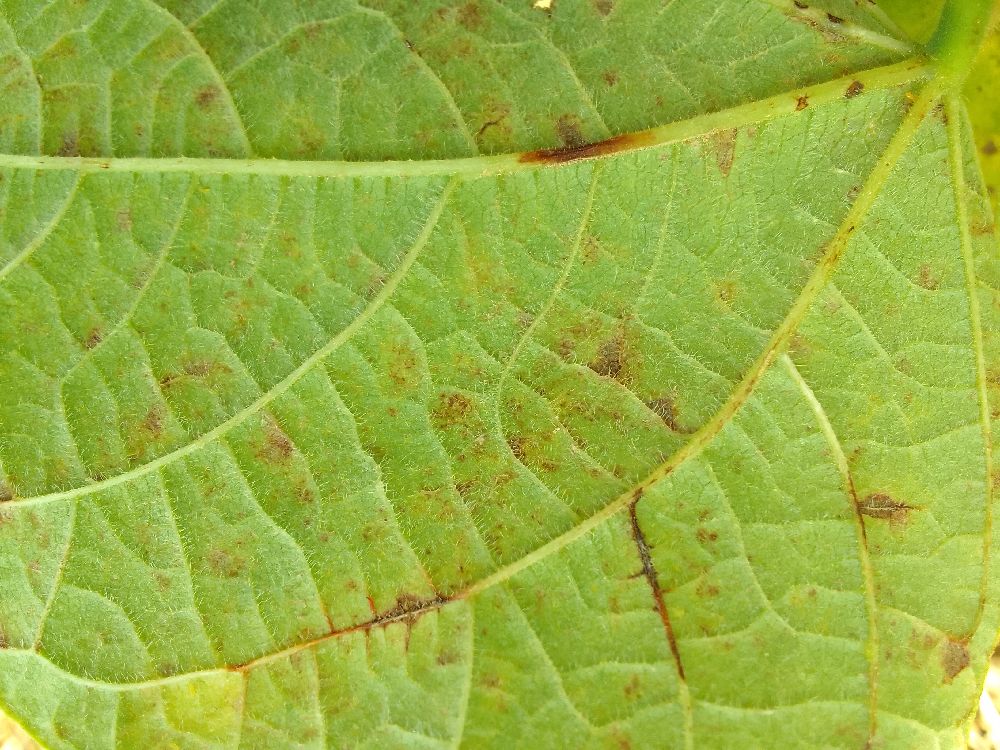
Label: anthracnose